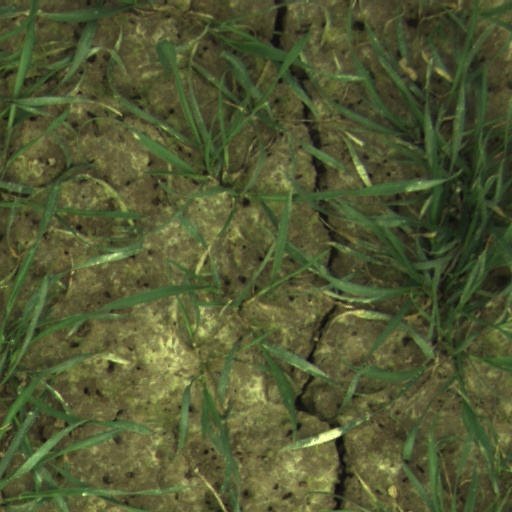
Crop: wheat